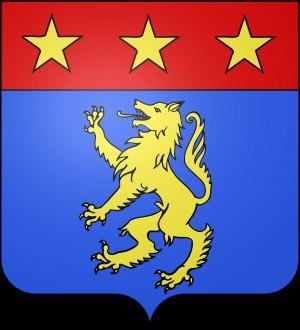
Le château de Mayrac est un château situé à Mayrac, dans le département du Lot, en France.
Mayrac est une commune française, située dans le département du Lot en région Occitanie. Mayrac est comprise dans l'ancienne province du Quercy, plus précisément dans le Haut Quercy, sur le causse de Martel. La plus ancienne mention de Mayrac date de 930, elle a fait partie de la vicomté de Turenne jusqu'au XVIIIᵉ siècle. Après une brève existence pendant la période révolutionnaire, elle a de nouveau été érigée en commune en 1946. Commune essentiellement rurale à l'activité agricole, loin des grands centres, elle a subi près de deux siècles de baisse démographique, mais l'effectif de sa population croît de nouveau au début du XXIᵉ siècle, en particulier du fait de l'attraction de la zone d'emploi de Brive-la-Gaillarde. Elle est intégrée depuis sa création dans la communauté de communes Causses et Vallée de la Dordogne. Mayrac, située au cœur de la région touristique de la vallée de la Dordogne est une villégiature très proche de hauts lieux du patrimoine national comme Rocamadour, Padirac, Sarlat, Collonges-la-Rouge, etc.